Blues

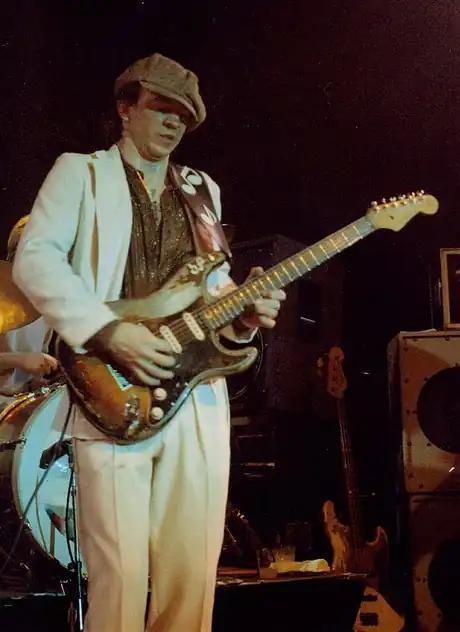
Texas blues guitarist Stevie Ray Vaughan, 1983

By the beginning of the 1960s, genres influenced by African American music such as rock and roll and soul were part of mainstream popular music. White performers such as the Rolling Stones and the Beatles had brought African-American music to new audiences, within the U.S. and abroad. However, the blues wave that brought artists such as Muddy Waters to the foreground had stopped. Bluesmen such as Big Bill Broonzy and Willie Dixon started looking for new markets in Europe. Dick Waterman and the blues festivals he organized in Europe played a major role in propagating blues music abroad. In the UK, bands emulated U.S. blues legends, and UK blues rock-based bands had an influential role throughout the 1960s.